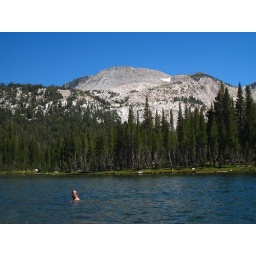
a grizzly bear swimming in the lake